Latin rock

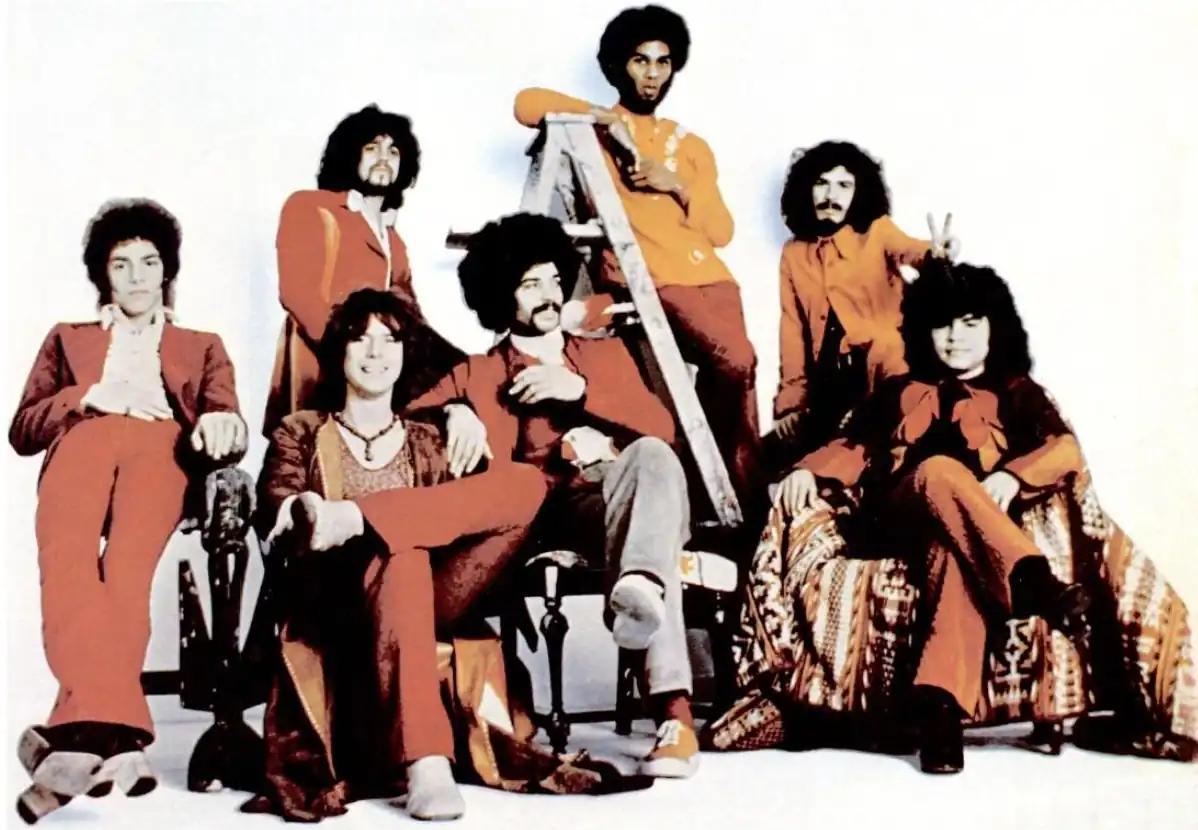
American band Santana in 1971

In 1969, after the release of the debut album by Santana, the term "Latin rock" appeared in the US and other parts of the world. It was an attempt to describe the band's music style as a fusion of Latin American and Caribbean rhythms, soul, jazz, funk, blues, psychedelia and rhythm and blues based on rock music.